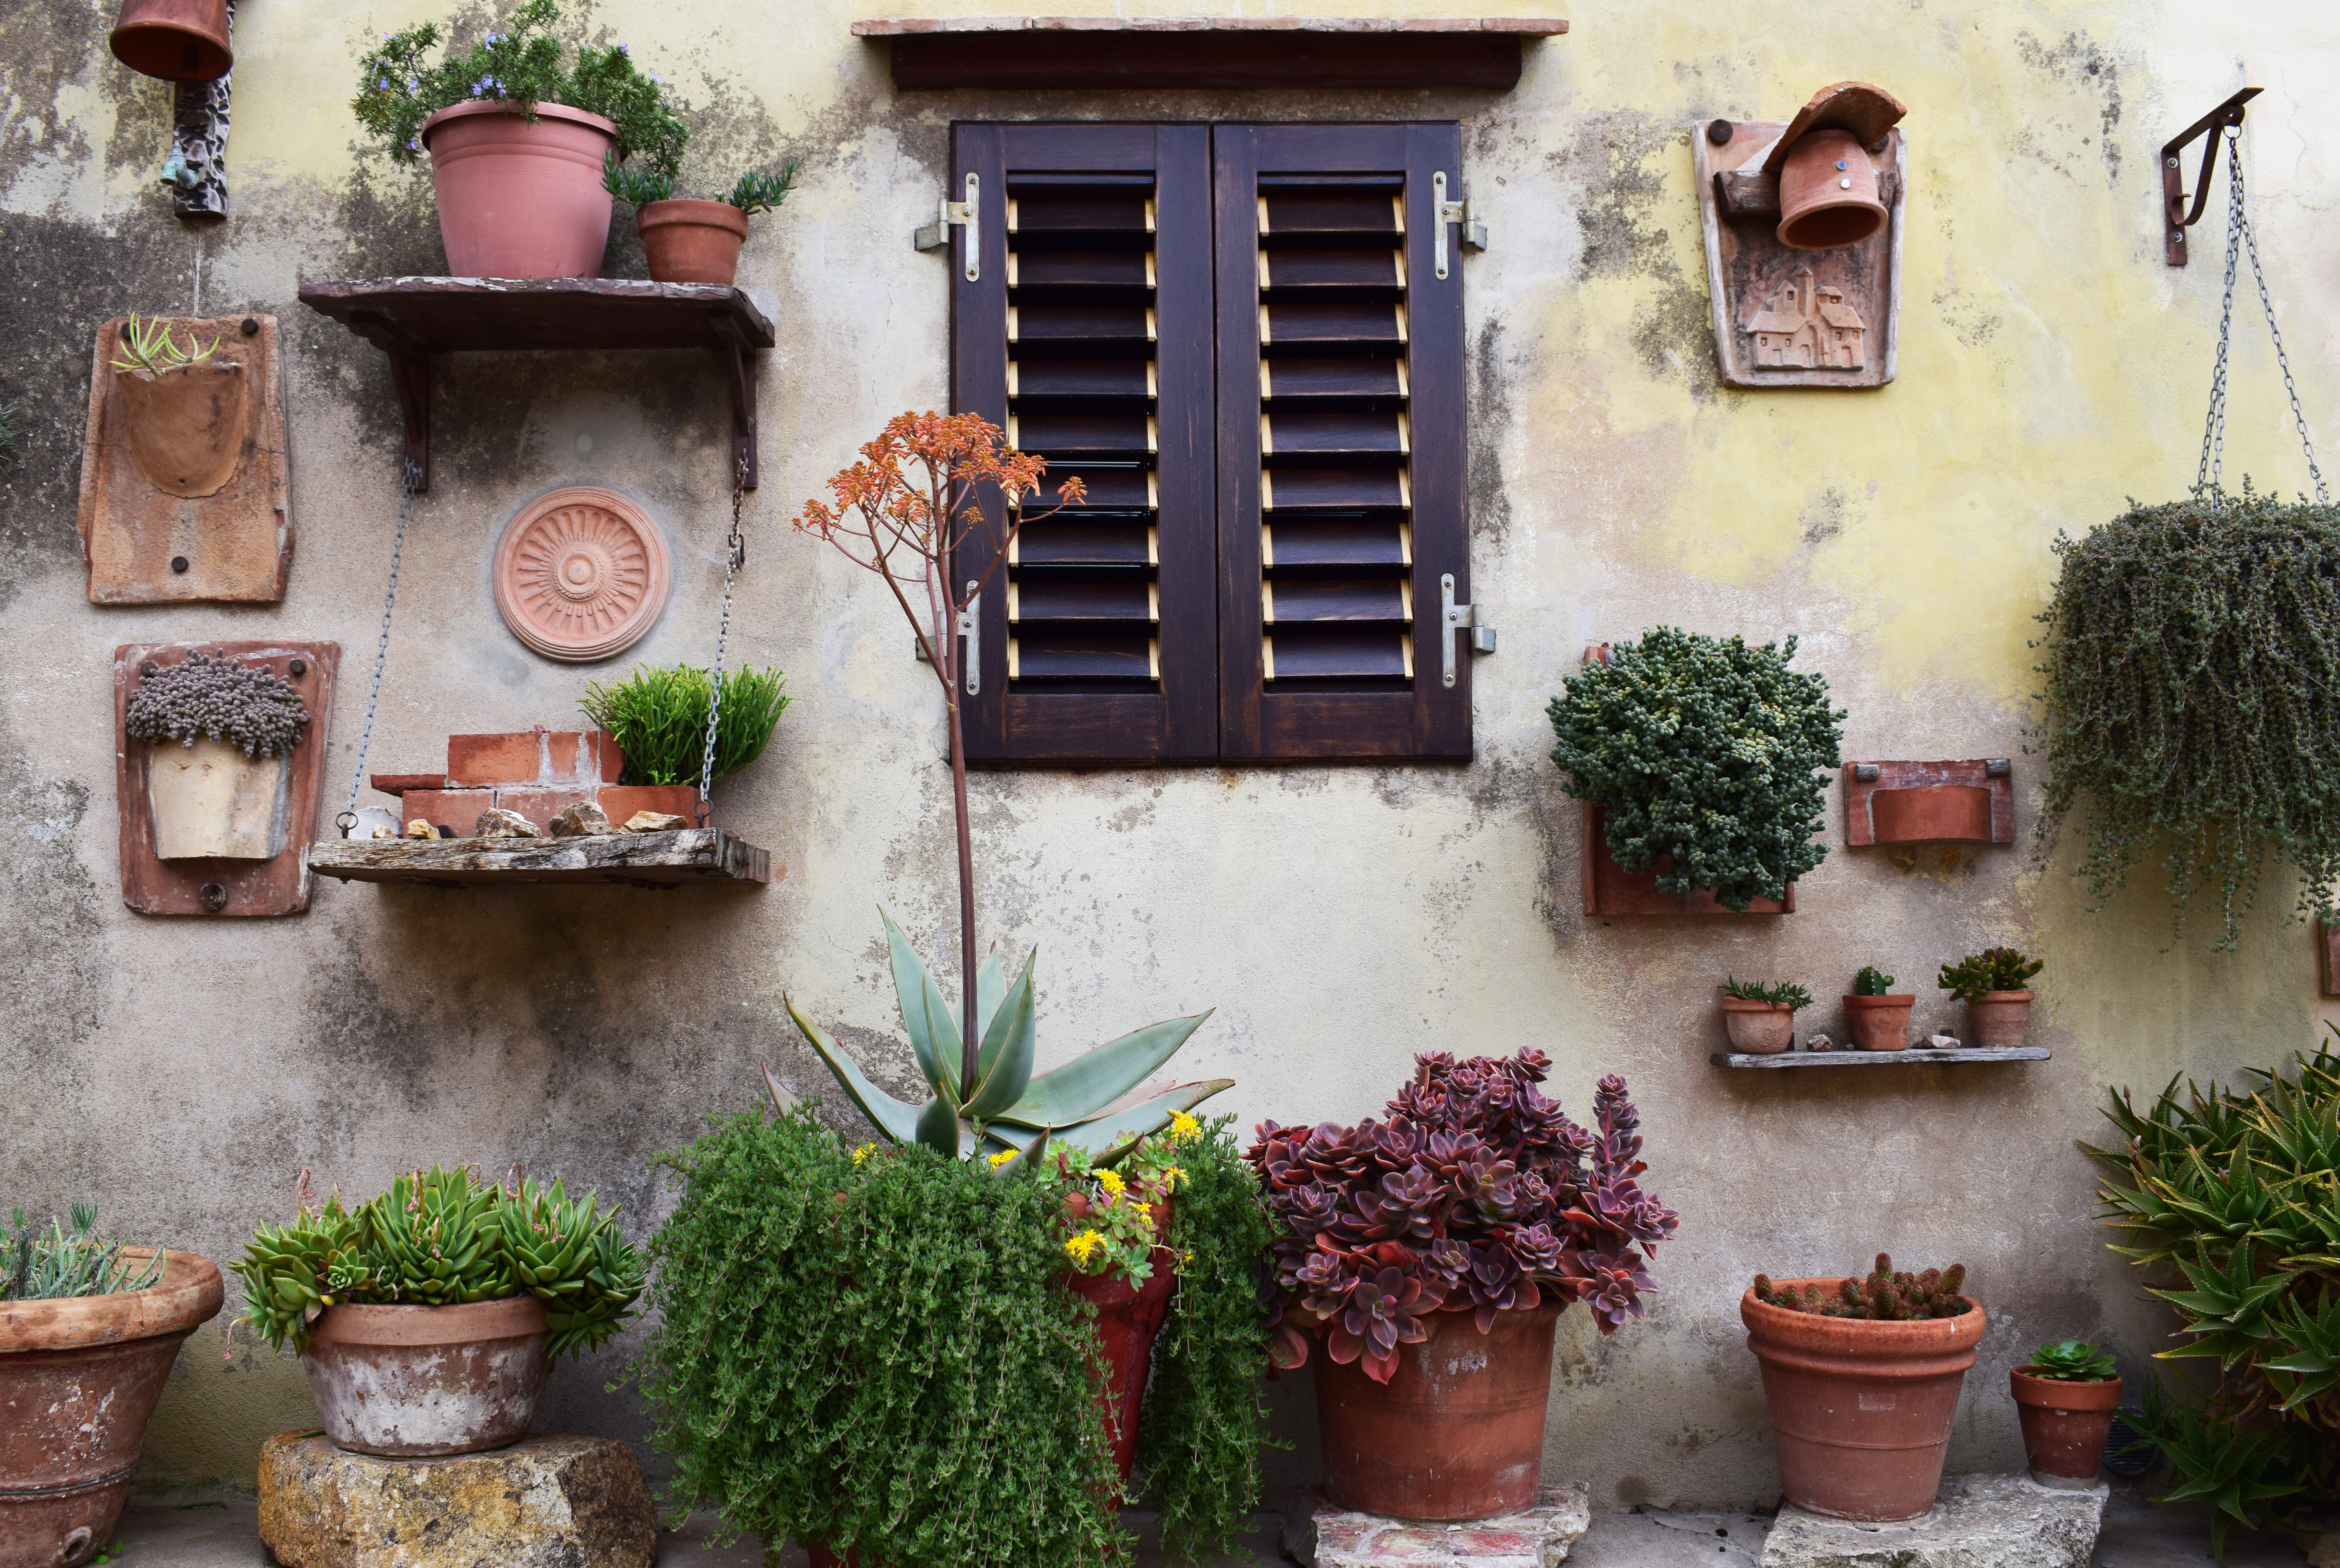
plant, house, flower, home, wall, cottage, floristry